Jean-Pierre Christin

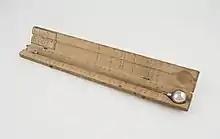
Thermometer of Lyon in the Science Museum in London

Jean-Pierre Christin (31 May 1683 – 19 January 1755) was a French physicist, mathematician, astronomer, and musician. His proposal in 1743 to reverse the Celsius thermometer scale (from water boiling at 0 degrees and ice melting at 100 degrees, to where zero represented the freezing point of water and 100 represented the boiling point of water) was widely accepted and is still in use today.